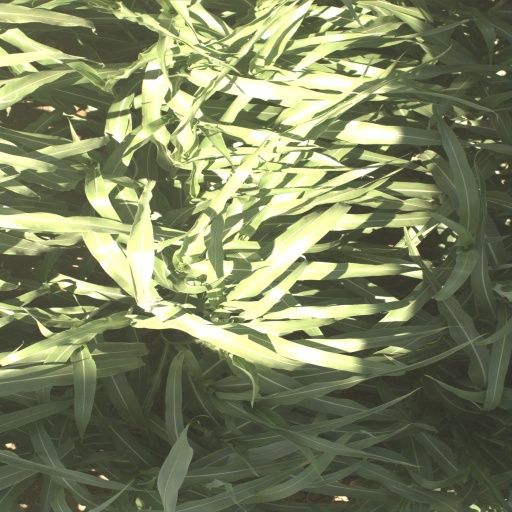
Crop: sorghum